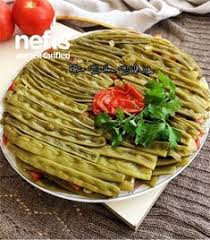
Yemek: taze_fasulye